Estadio Excélsior

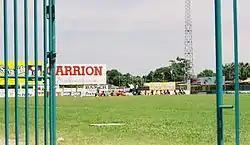
Estadio Excélsior

Estadio Excelsior is a multi-purpose stadium in Puerto Cortés, Honduras. It is currently used mostly for football matches and is the home stadium of Platense. The stadium holds 10,000 people. This stadium was rebuilt during Marlon Lara administration as Mayor of Puerto Cortés